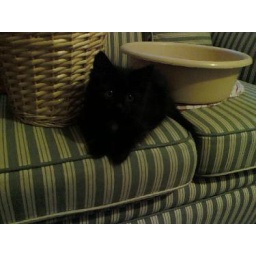
sarah, trowbridge, i hear her in the morning meowing at my bedroom door as she knows its feeding time!